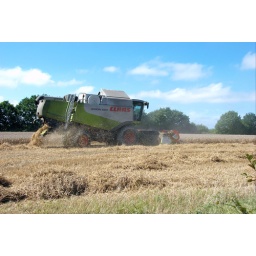
Claas Lexion 520 in a cloud of dust and bits of wheat straw as it works its way across a field